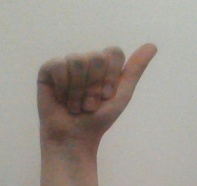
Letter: dhad